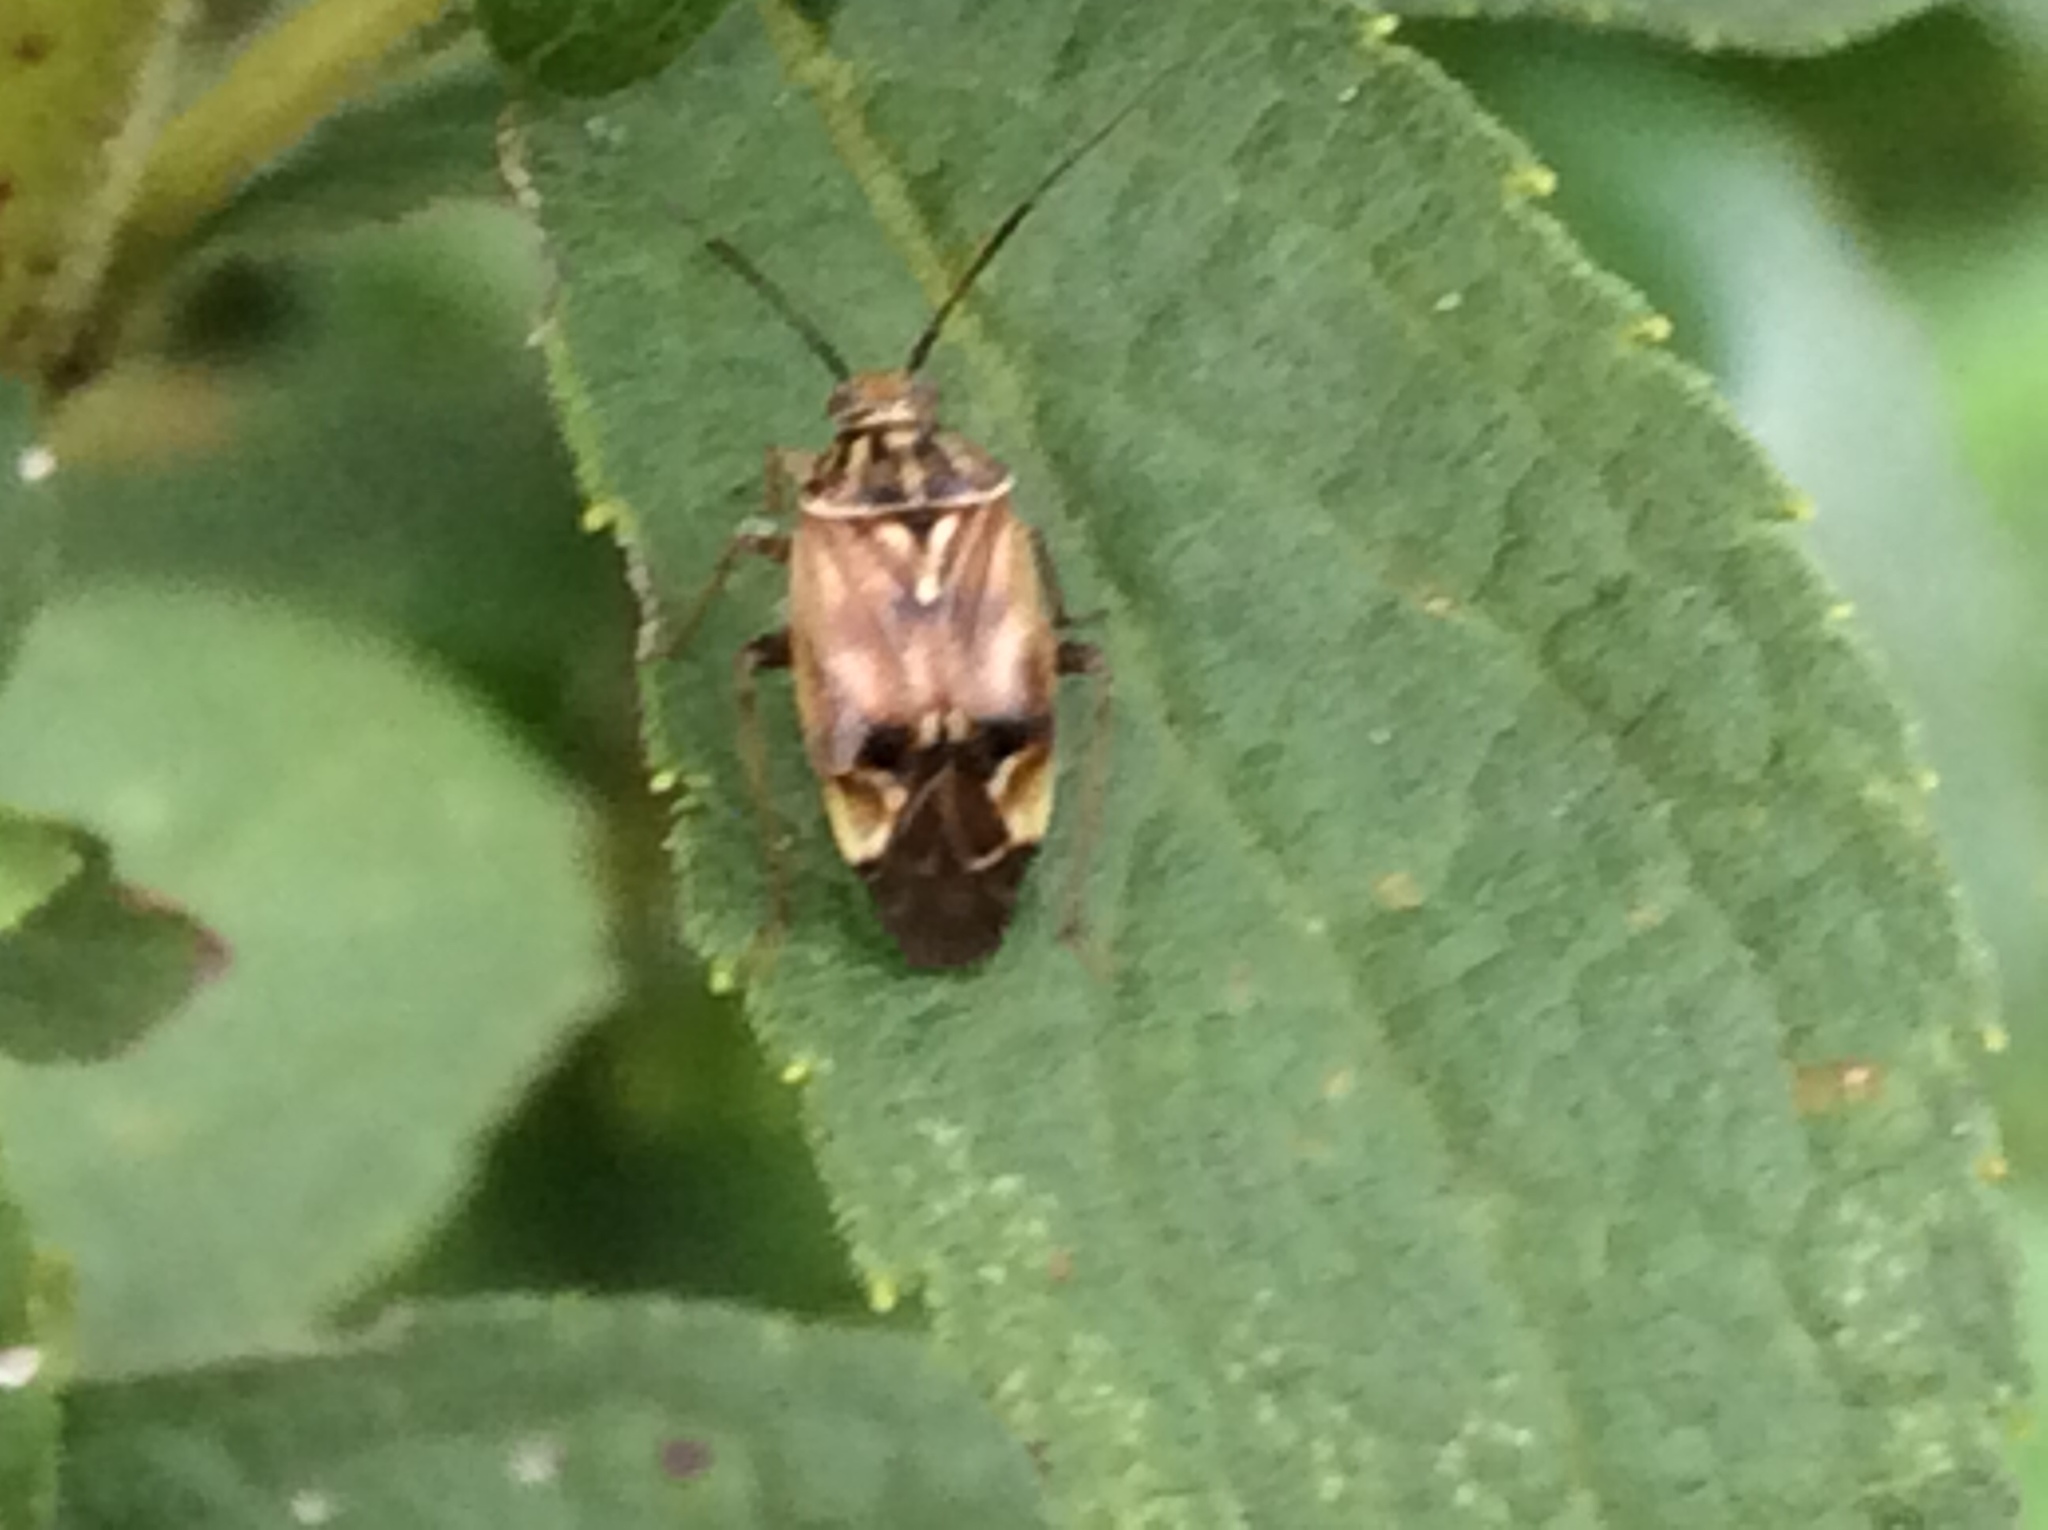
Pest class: lygus_bug